Robert Munro, 18th Baron of Foulis

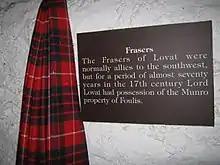
Clan Fraser of Lovat tartan in the Clan Munro exhibition at the Storehouse of Foulis, Scotland

Robert had another commission along with the Earl of Sutherland and others on 15 March 1614, to apprehend three men at the instance of William Sutherland of Duffus for having murdered a certain Donald Angus Gairson, who failed to appear before the Justice on the day appointed to answer the charge against them. The murderers were captured and put on trial.